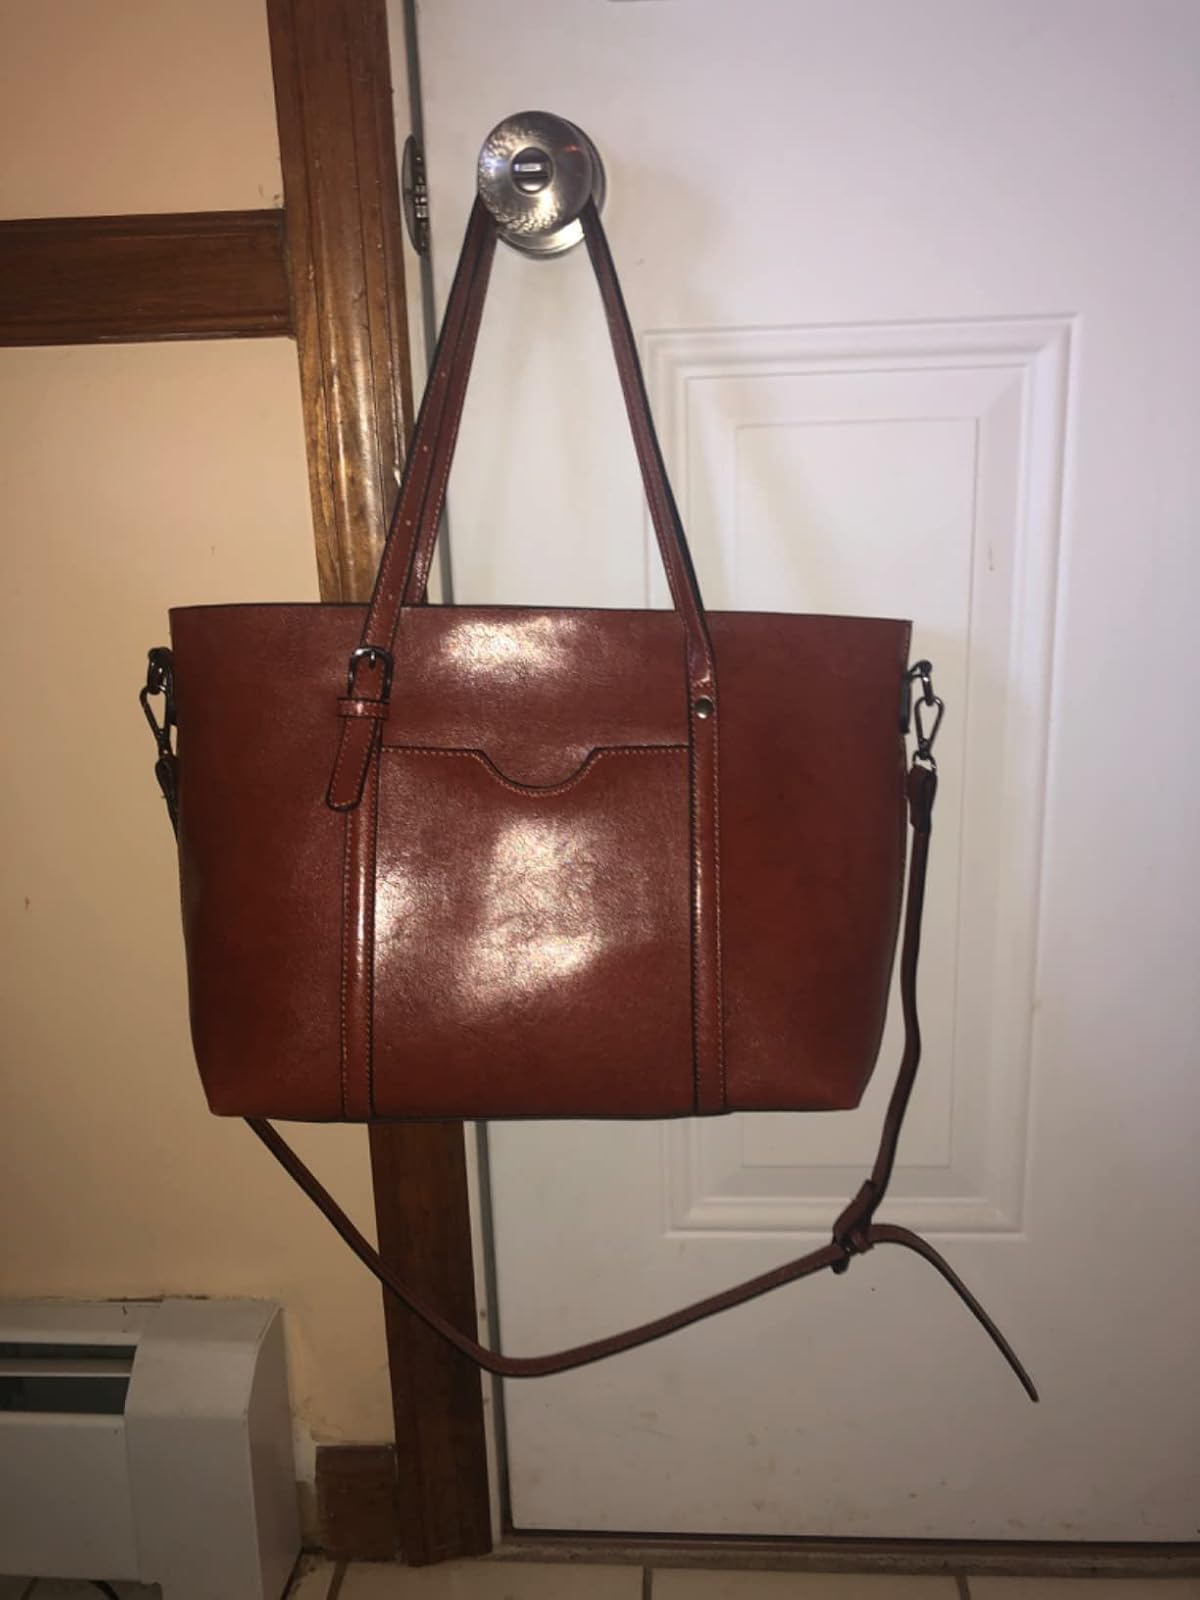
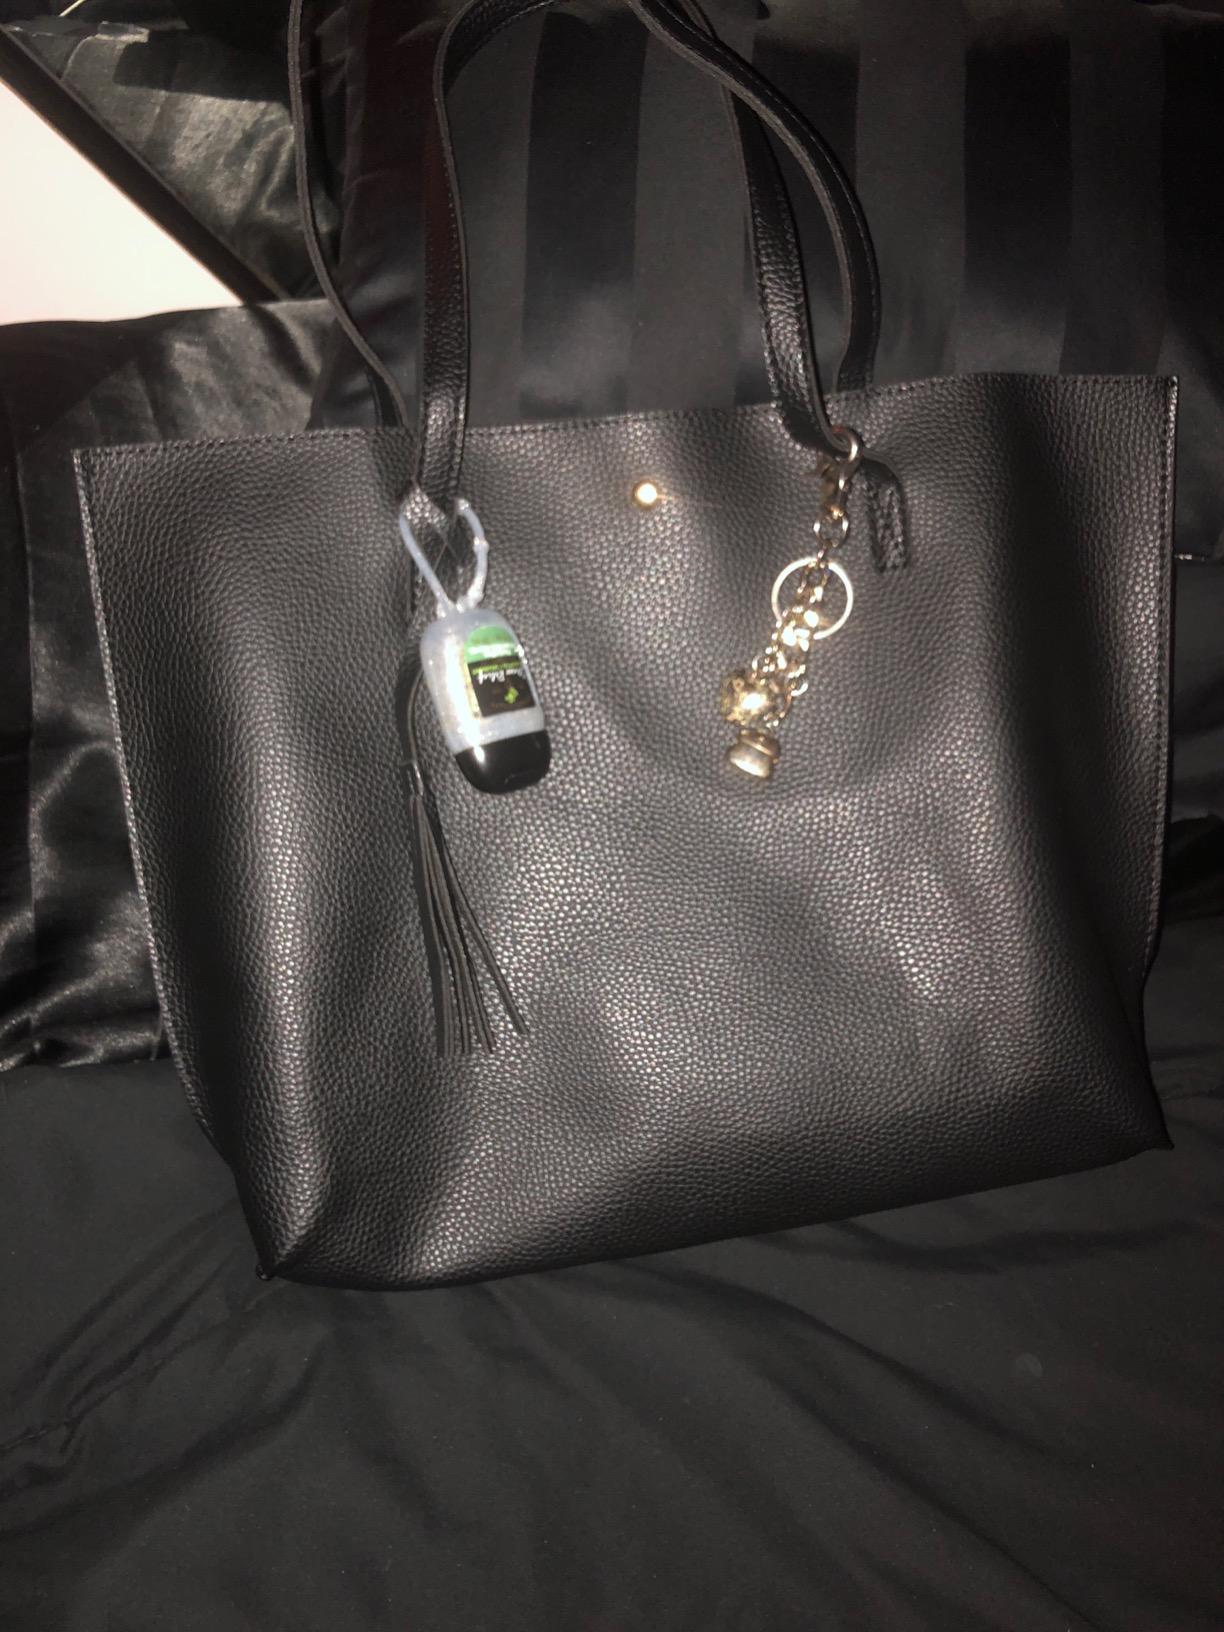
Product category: accessories_handbag
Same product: no